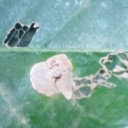
Label: Miner